Wannian Bridge (She County)

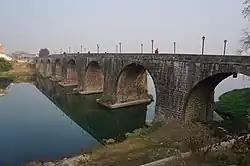
Wannian Bridge in November 2014

The Wannian Bridge is a historic stone arch bridge over the Yangzhi River in the town of Huicheng, She County, Anhui, China.